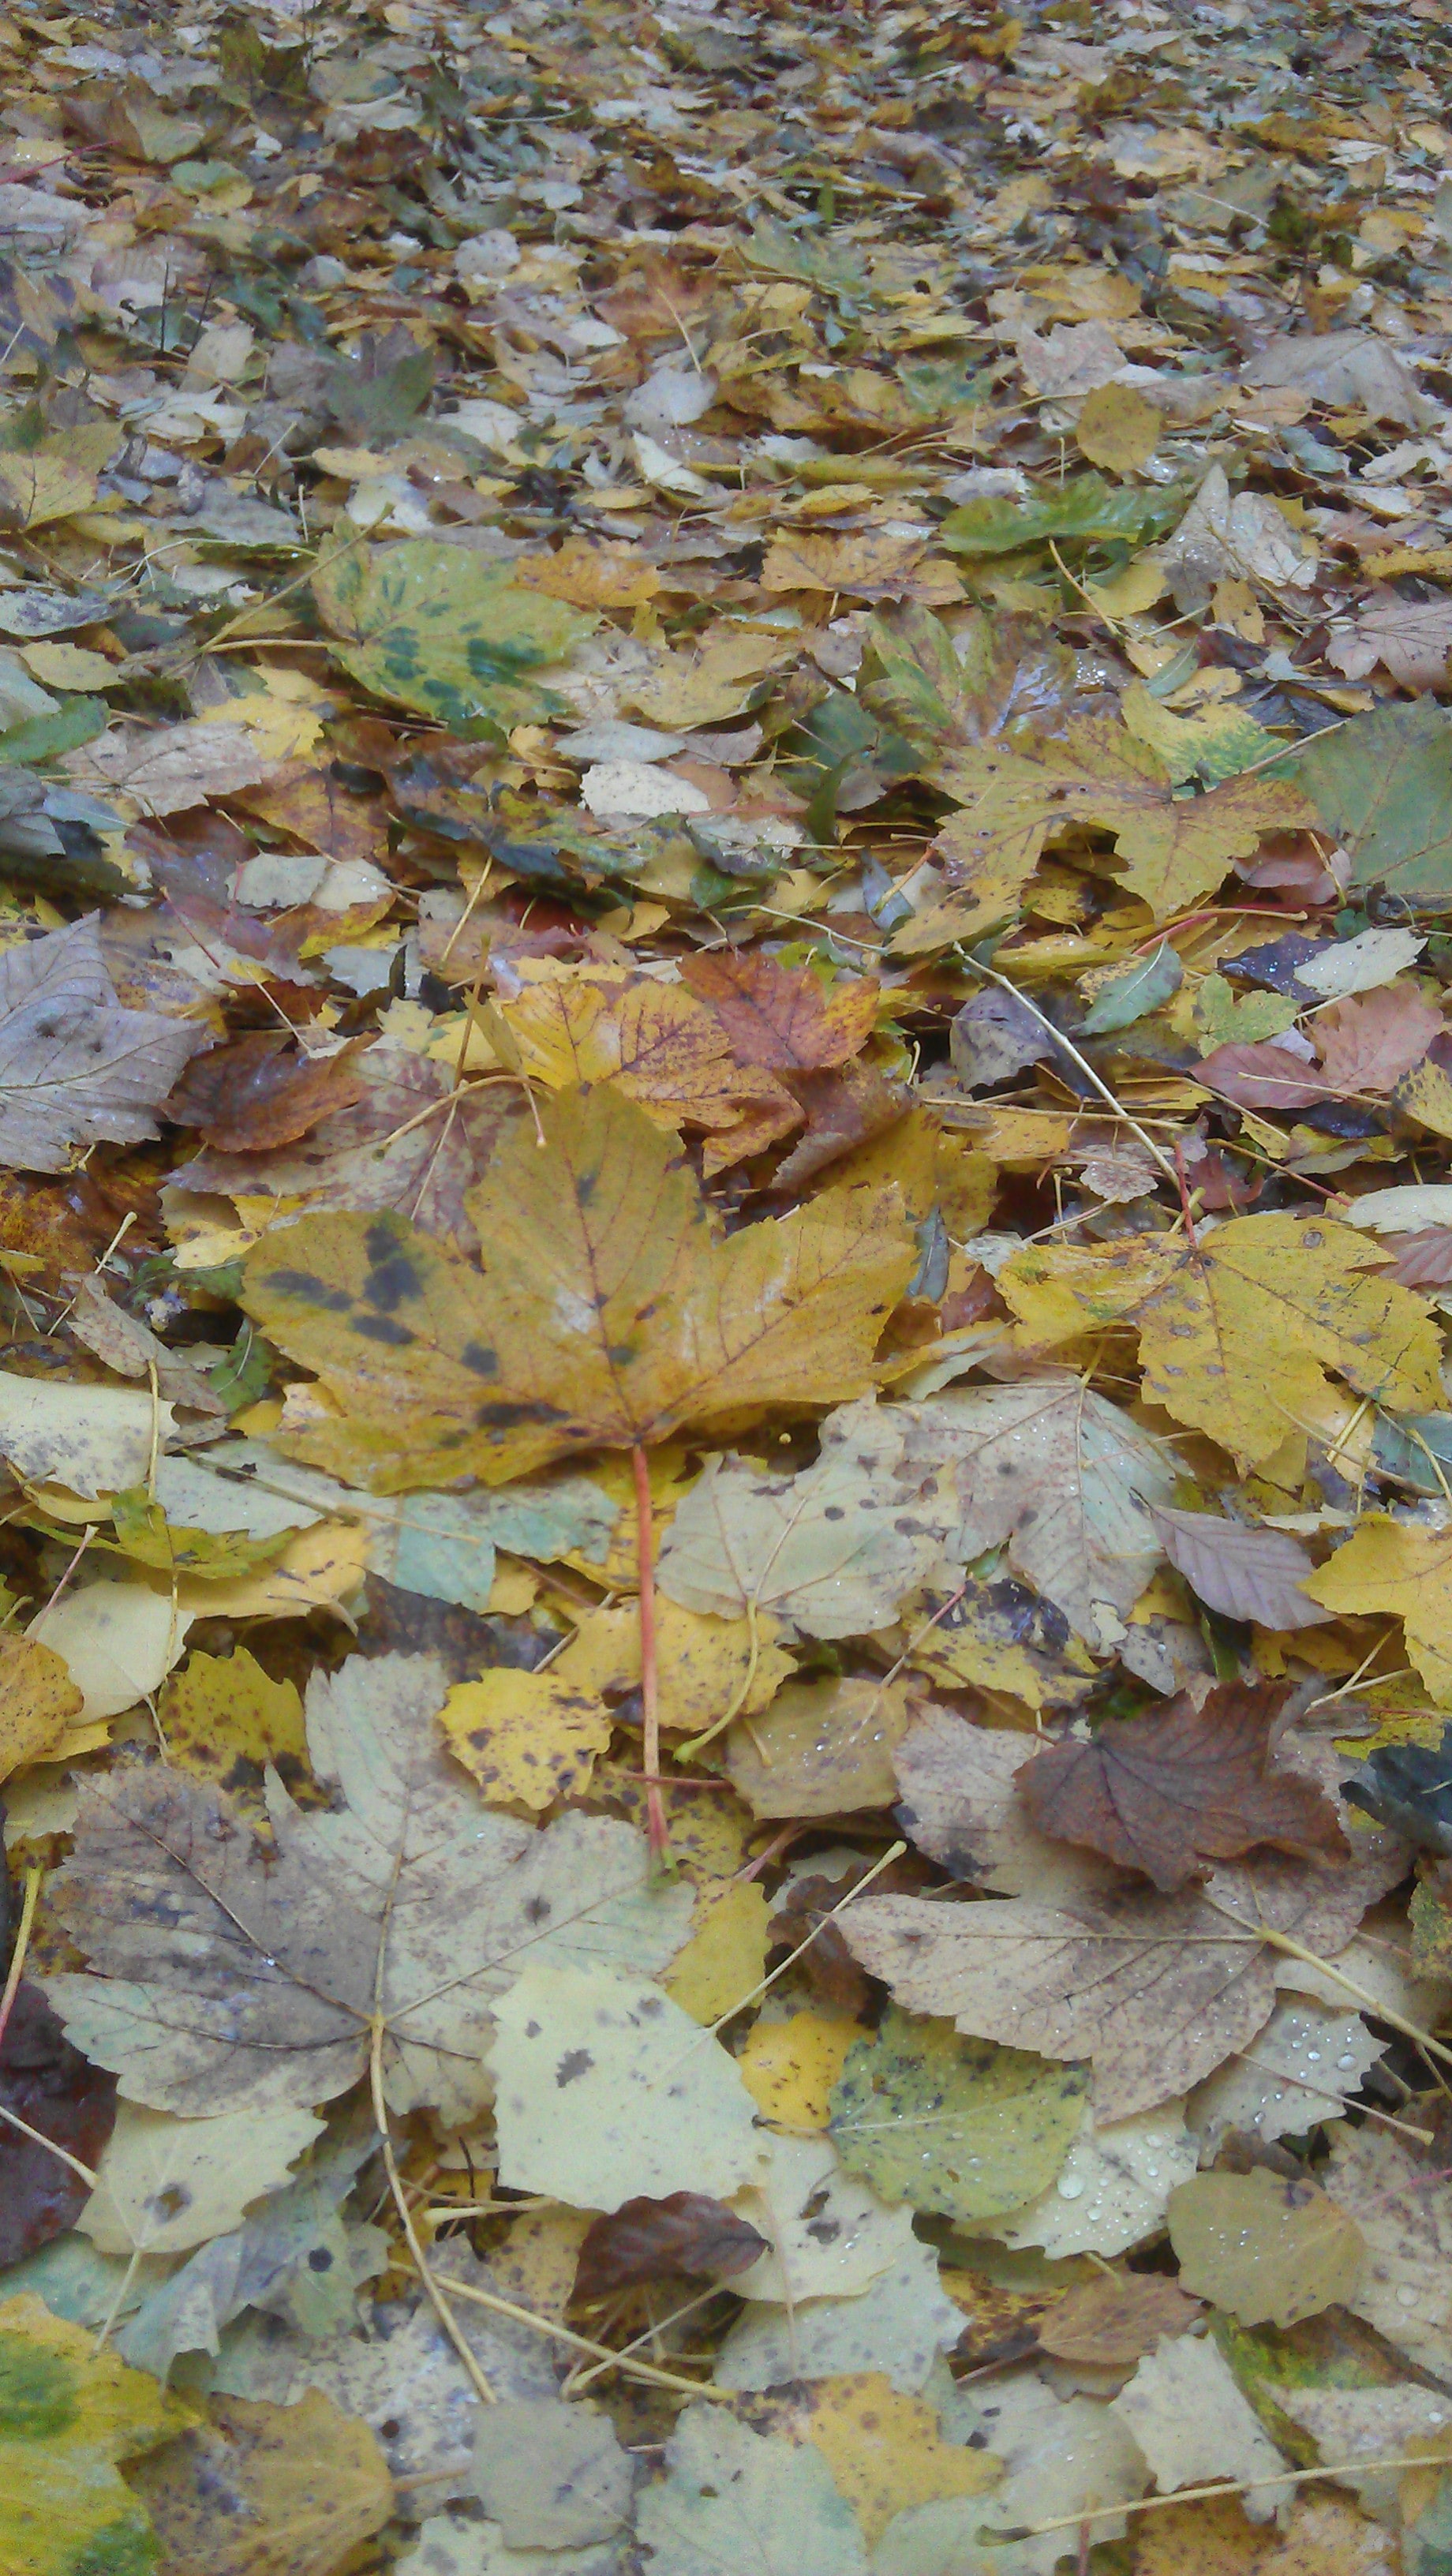
leaves, autumn, leaf, road surface, vegetation, body of water, deciduous, biome, water, grass, woody plant, groundcover, twig, Tints and shades, terrestrial plant, wood, flowering plant, plant, trunk, soil, liquid, natural landscape, shadow, reflection, plant stem, Northern hardwood forest, asphalt, plant pathology, bog, annual plant, temperate broadleaf and mixed forest, cobblestone